Project Sabre II

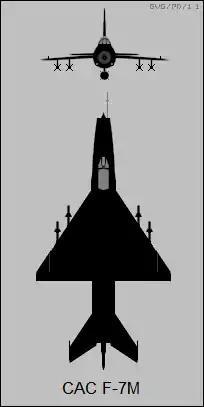
A schematics of PAF's F-7M, of which its design was studied.

In January 1987, the Pakistan Air Force commissioned New York-based Grumman Aerospace to conduct studies and assess the feasibility of the Sabre II design concept with Pakistani aerial specialists and the Chinese Chengdu Aircraft corporation. After five to seven months, the group concluded that the financial risks caused by very high project costs, and the availability of more cost-effective options outweighed the potential benefits from technology transfer from the US to the Pakistan Aeronautical Complex, increasing its experience and technical knowledge.